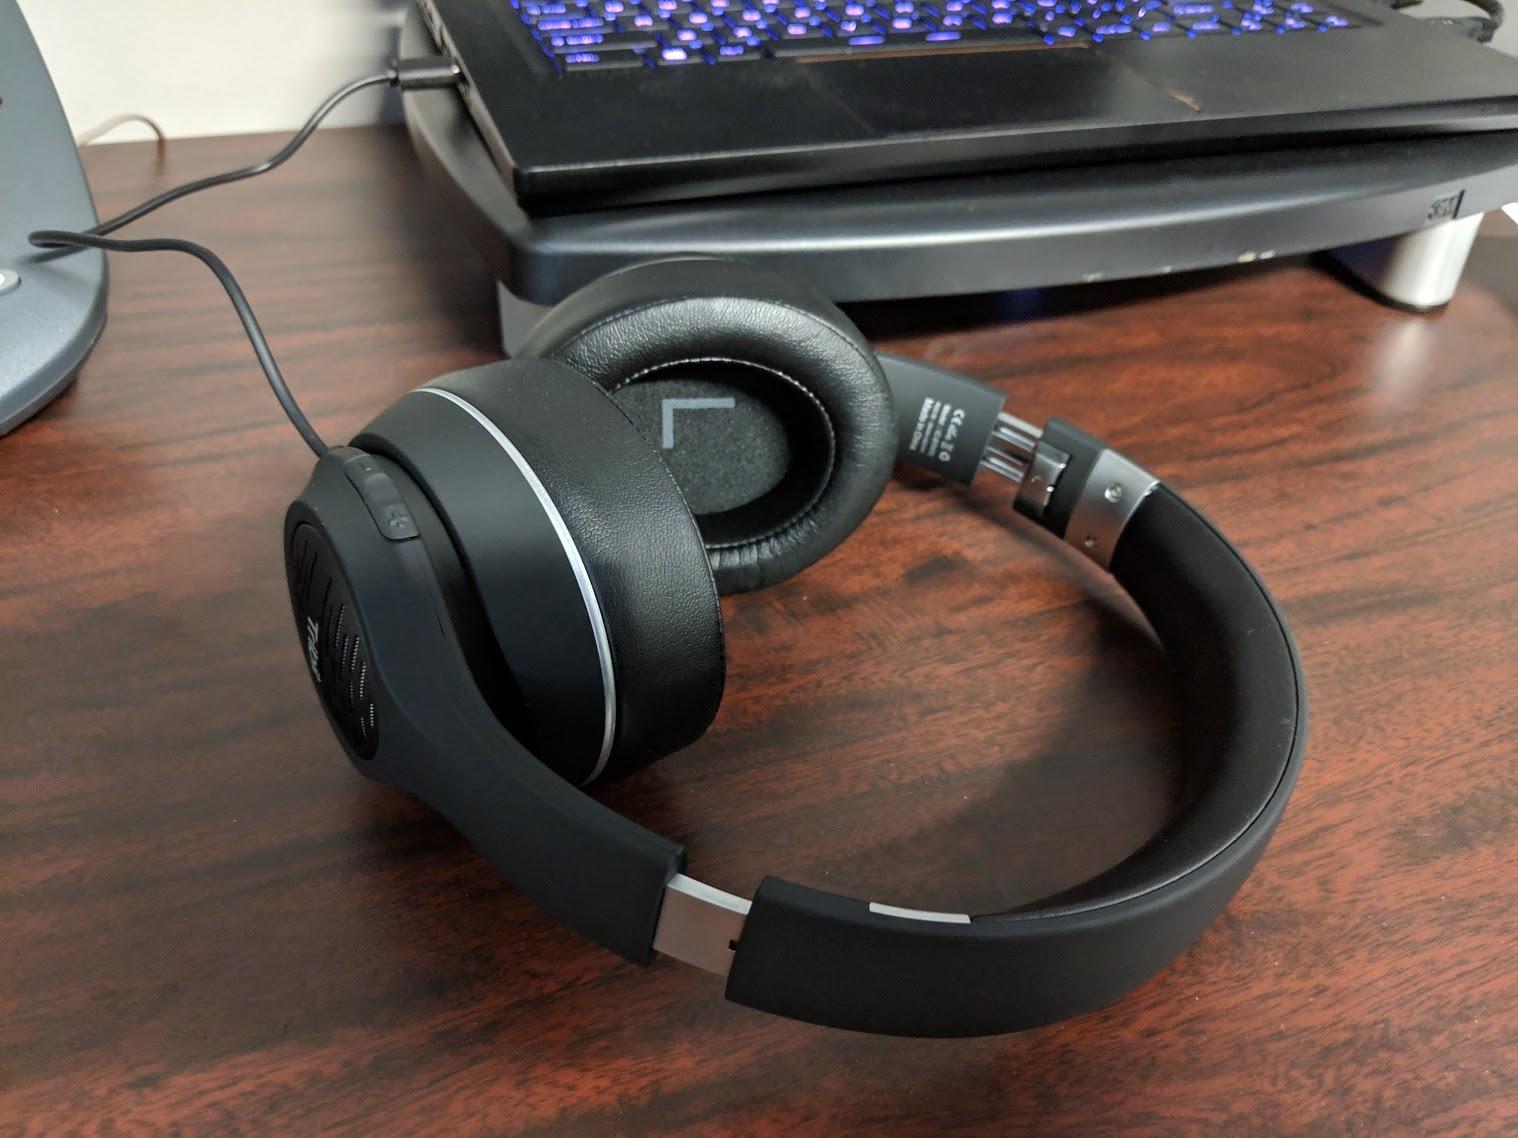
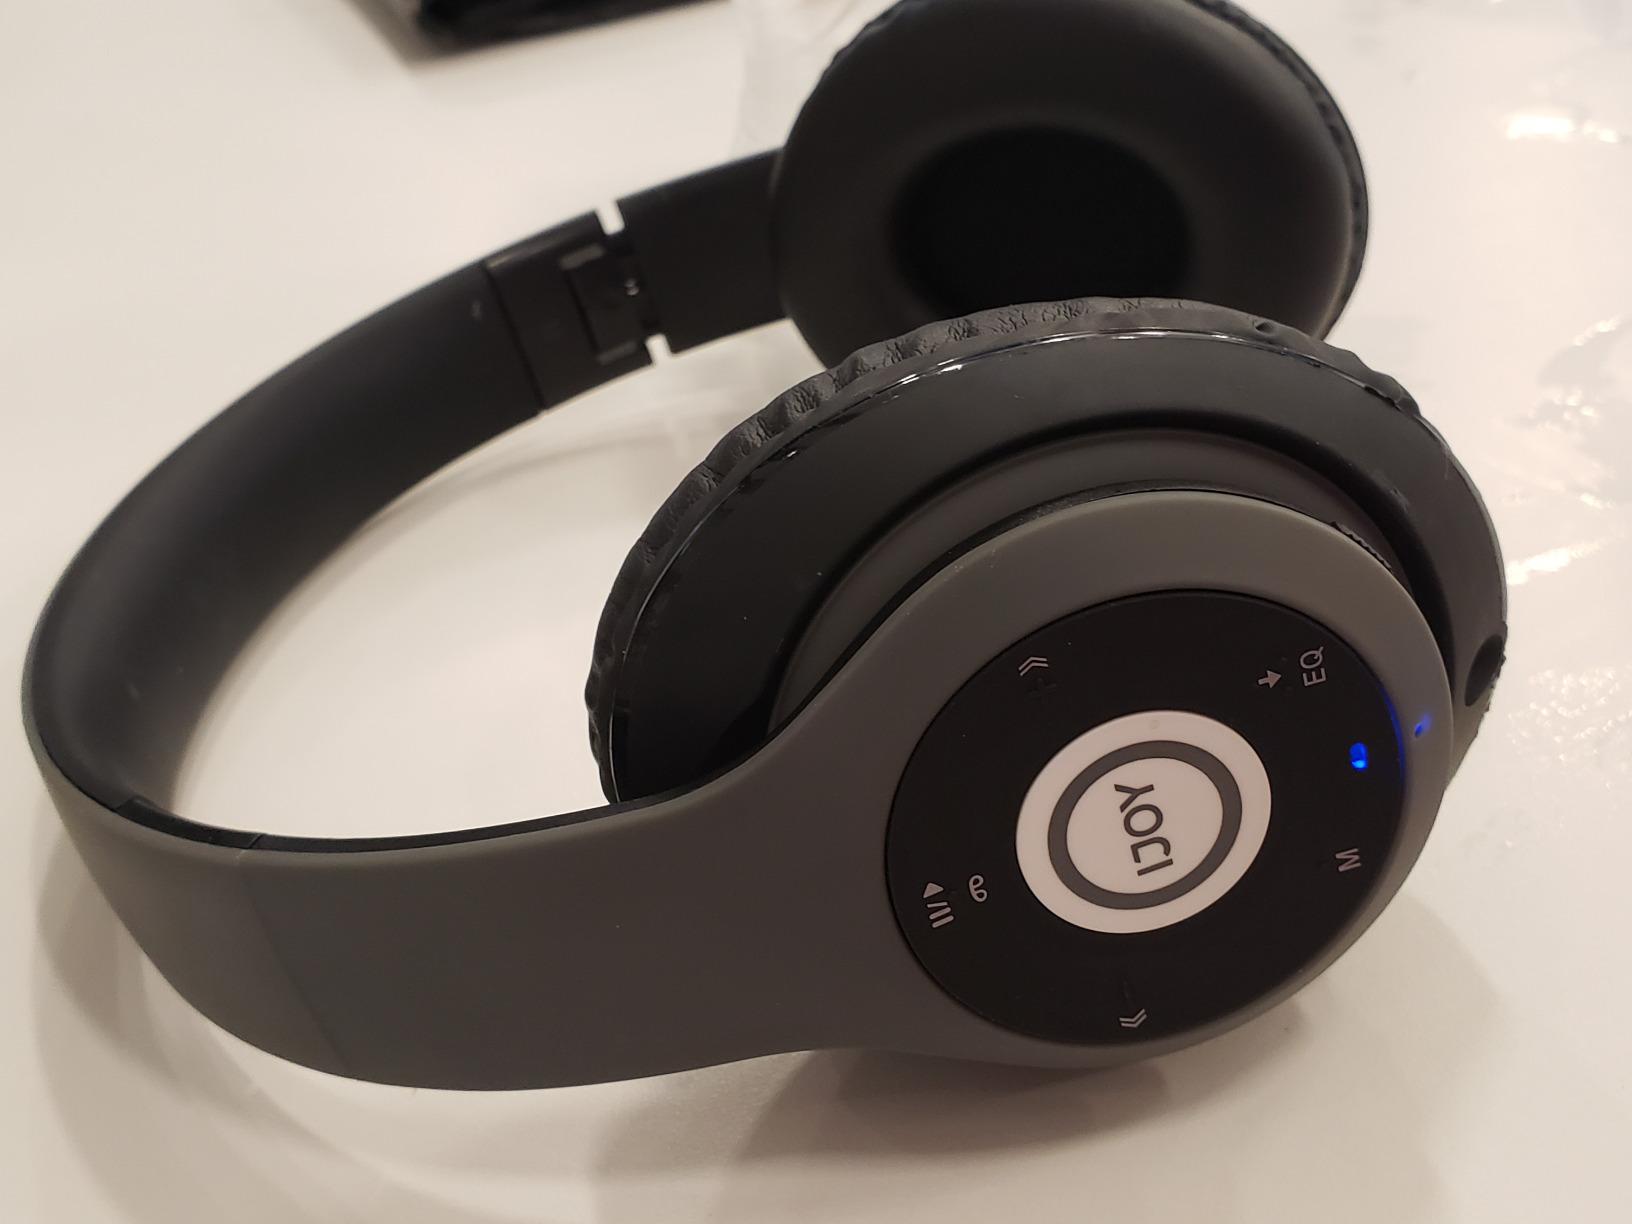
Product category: headphones
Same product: no